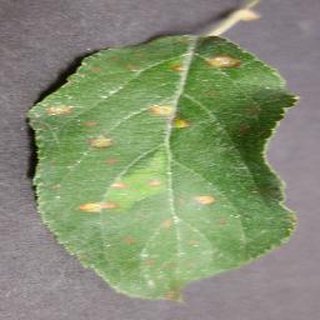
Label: apple_cedar_apple_rust